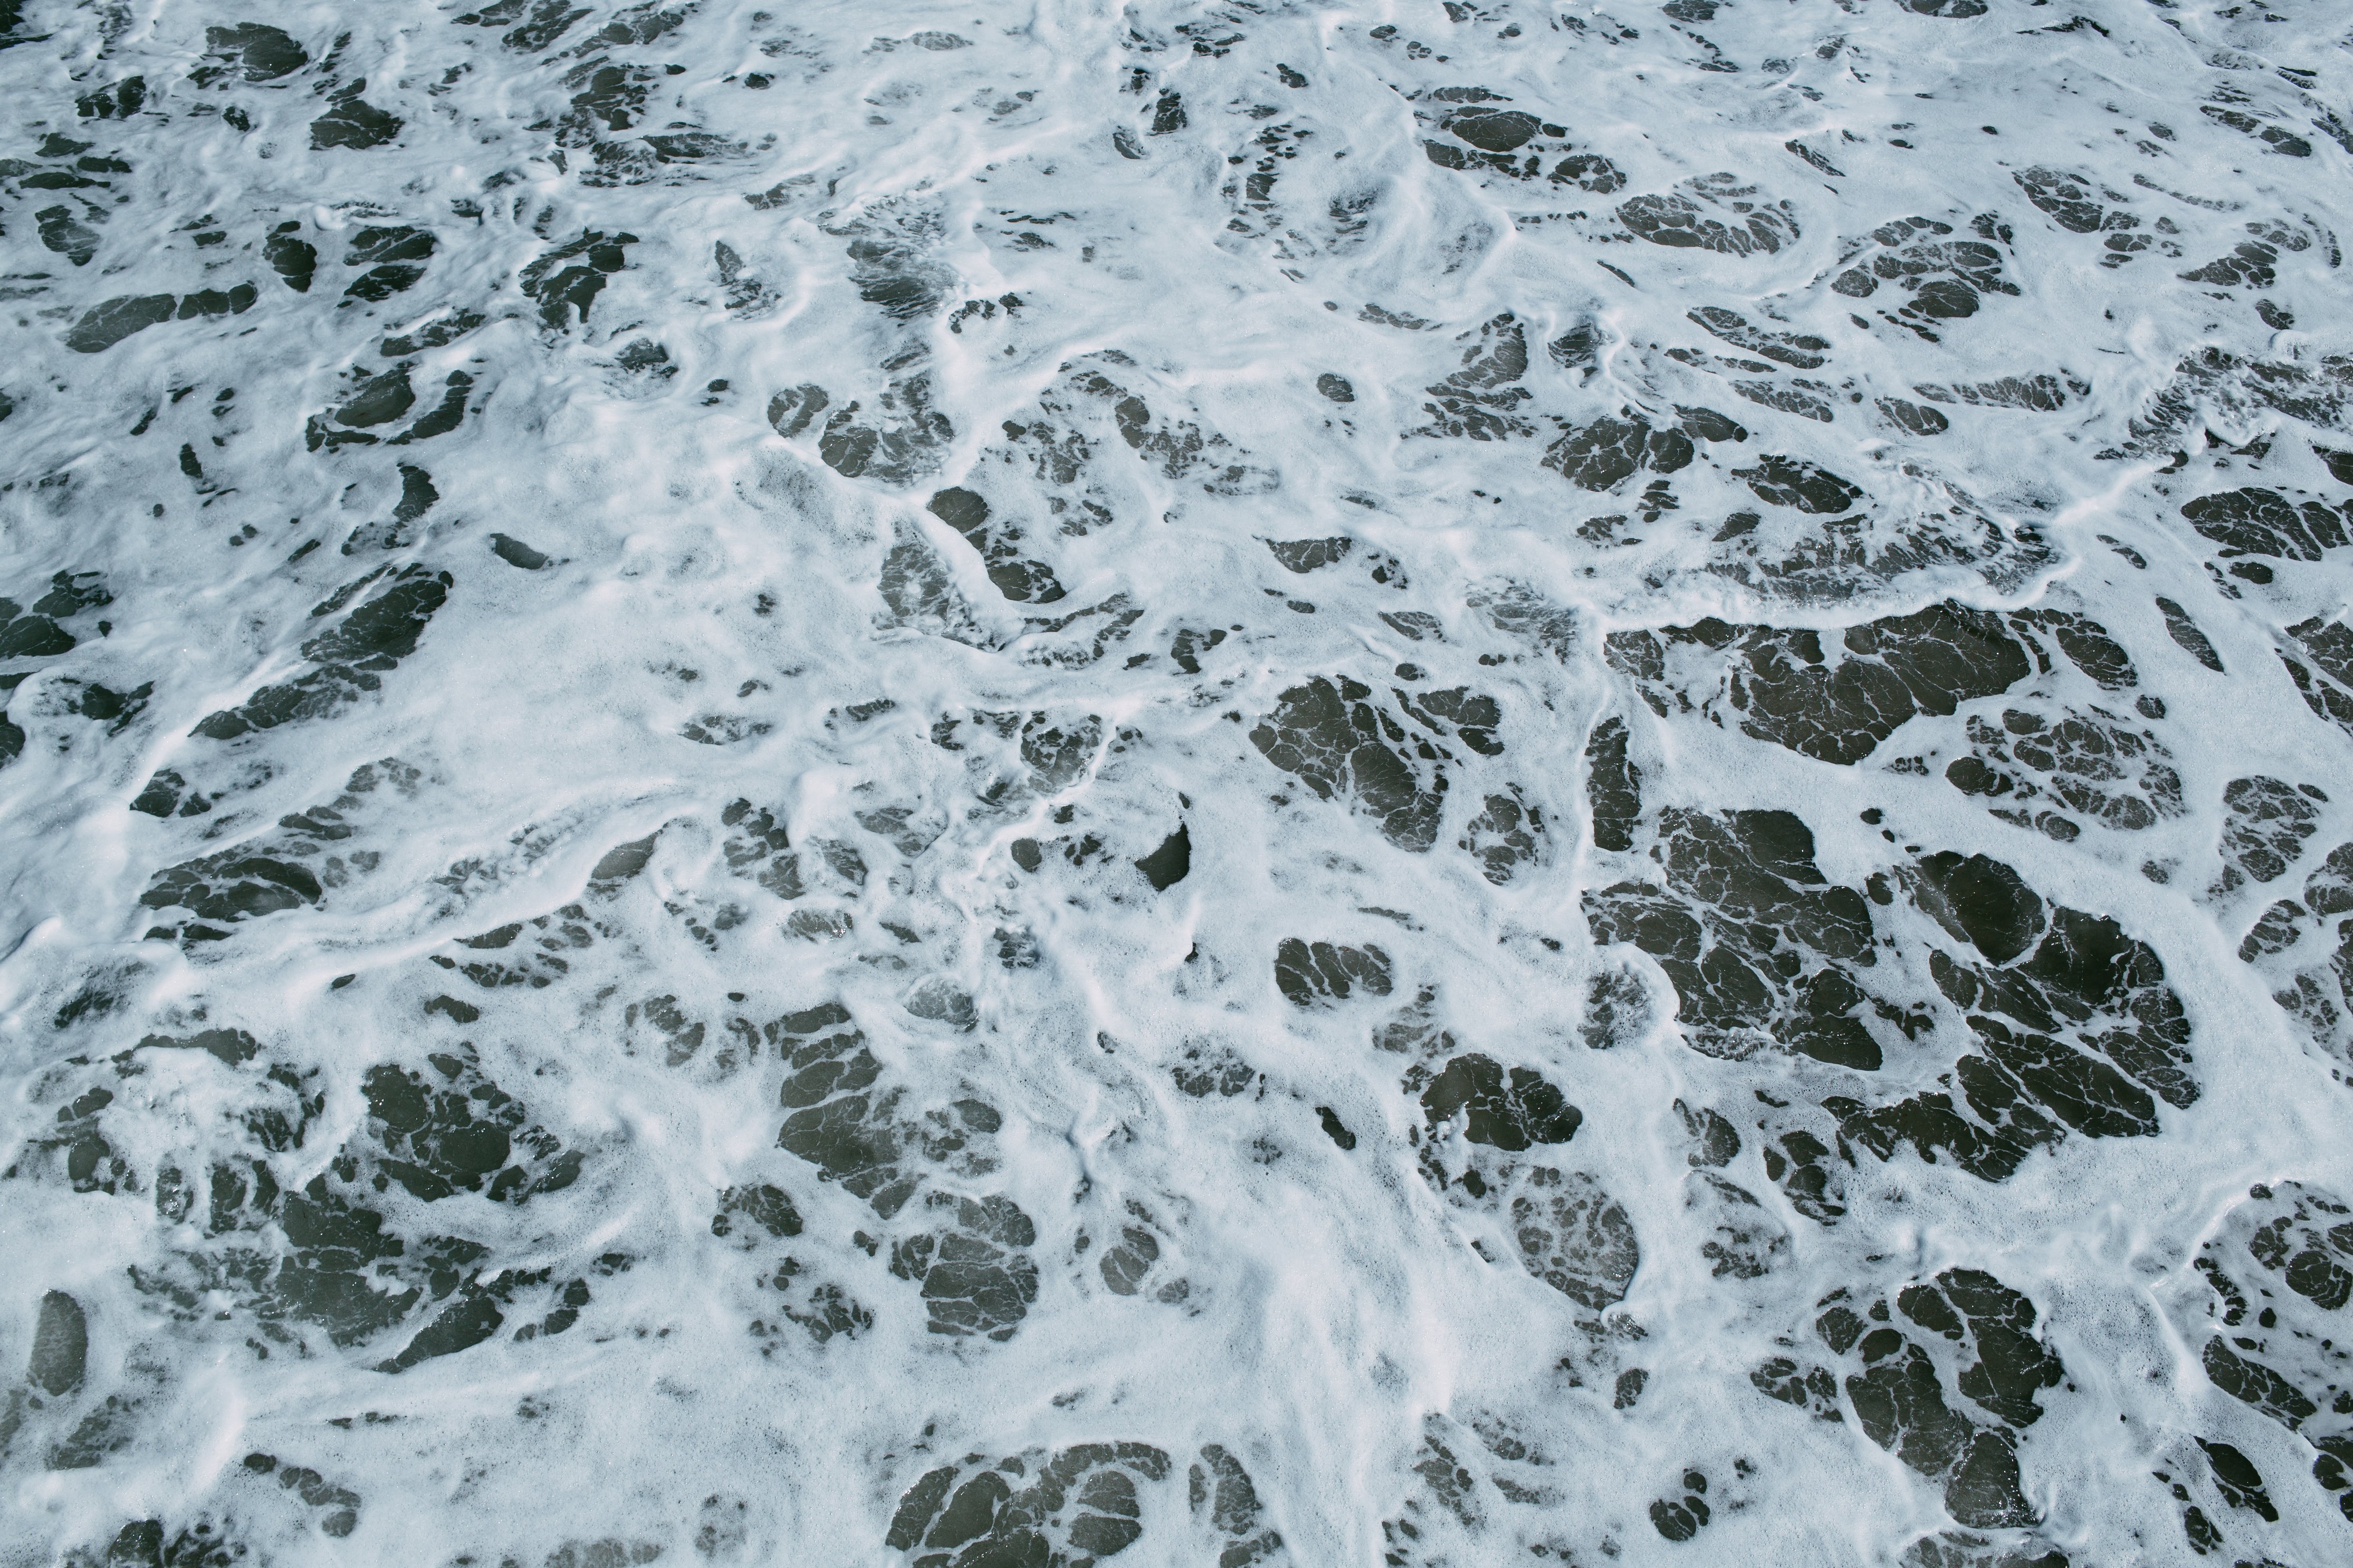
water, geological phenomenon, pattern, rock, plant